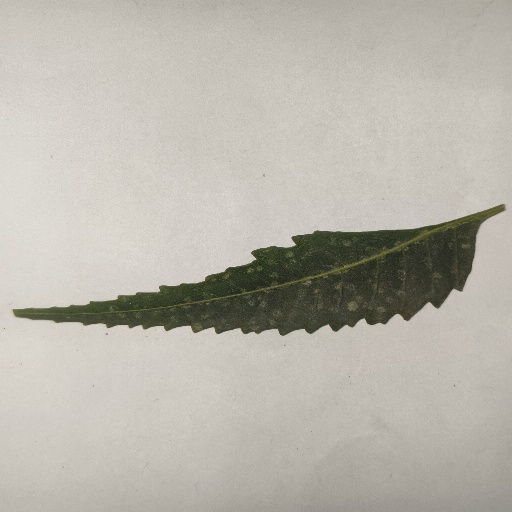
Species: Neem
Leaf condition: Powdery Mildew